Desert varnish

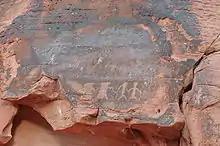
Petroglyphs carved in desert varnish at the Valley of Fire near Las Vegas, Nevada. Area shown is about one metre across.

Even though it contains high concentrations of iron and manganese, there are no significant modern uses of desert varnish. However, some Native American peoples created petroglyphs by scraping or chipping away the dark varnish to expose the lighter rock beneath.